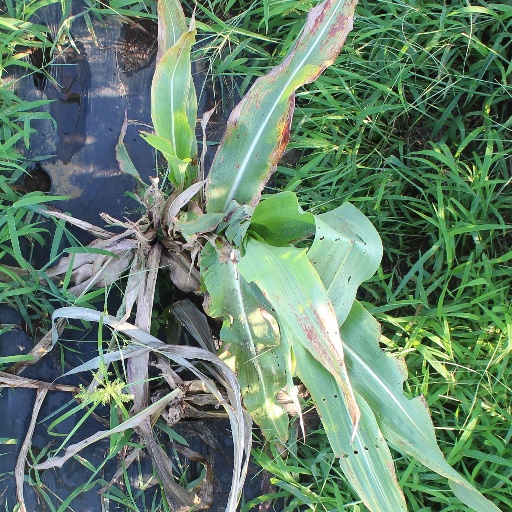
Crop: sorghum